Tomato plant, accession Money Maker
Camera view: bottom (45 deg); turntable rotation: 300 degrees
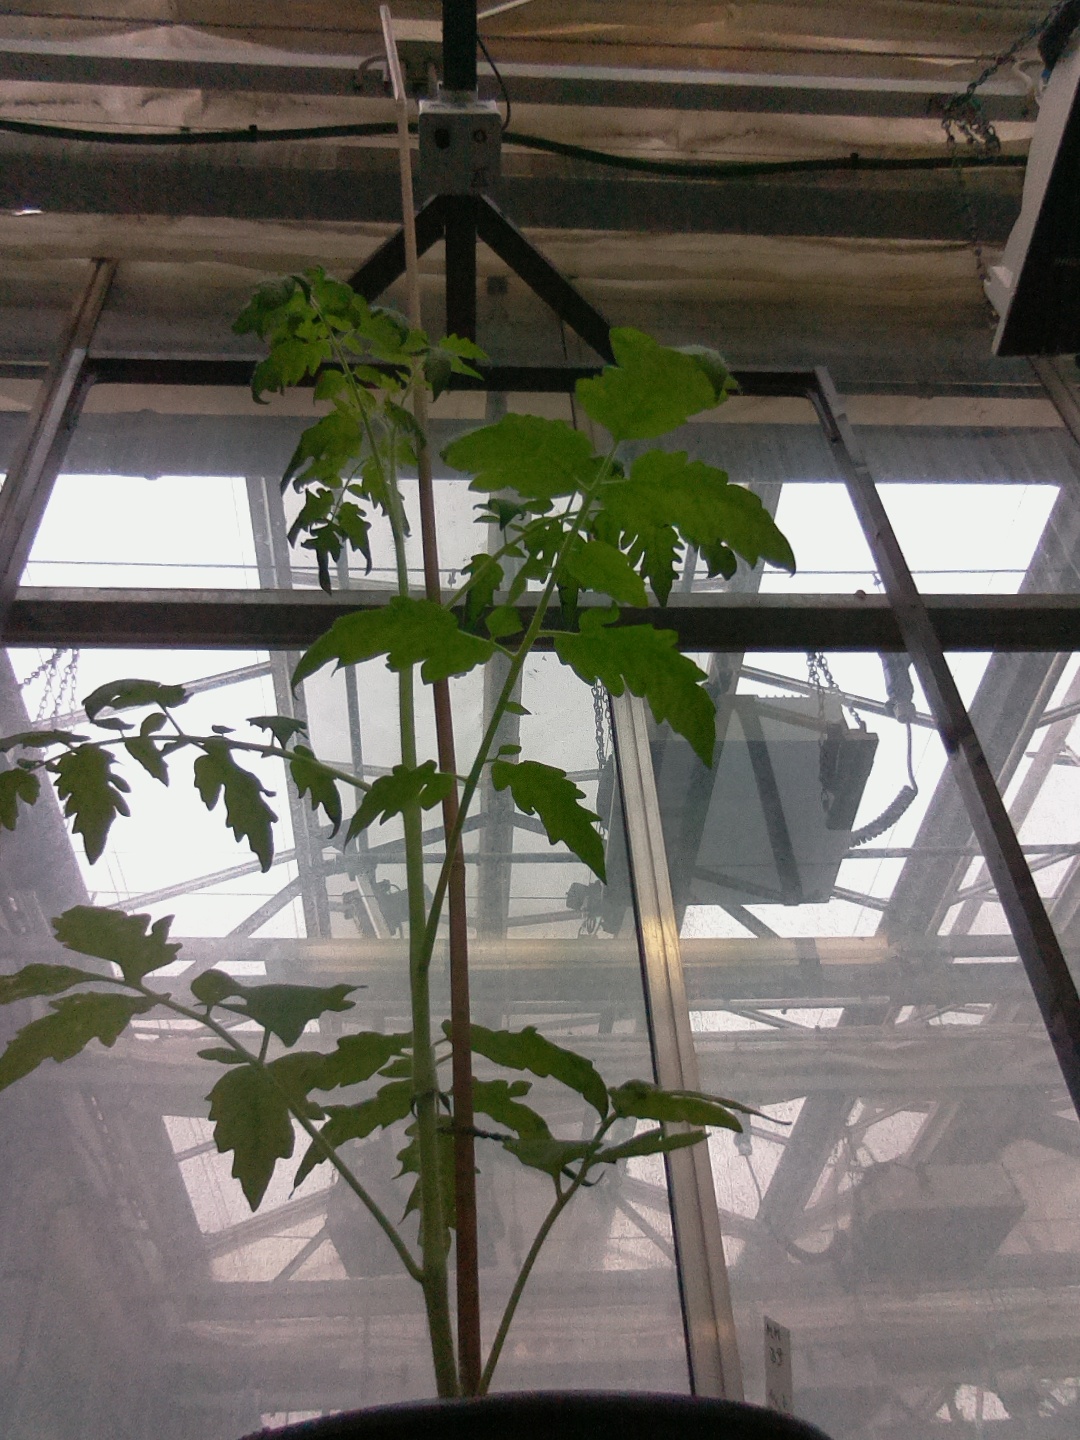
BBCH growth stage 14: 8 of true leaves visible